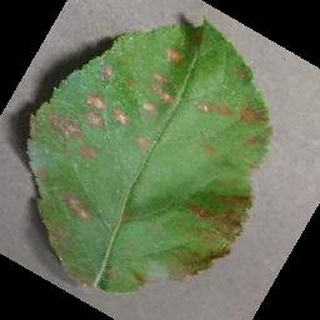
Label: apple_cedar_apple_rust